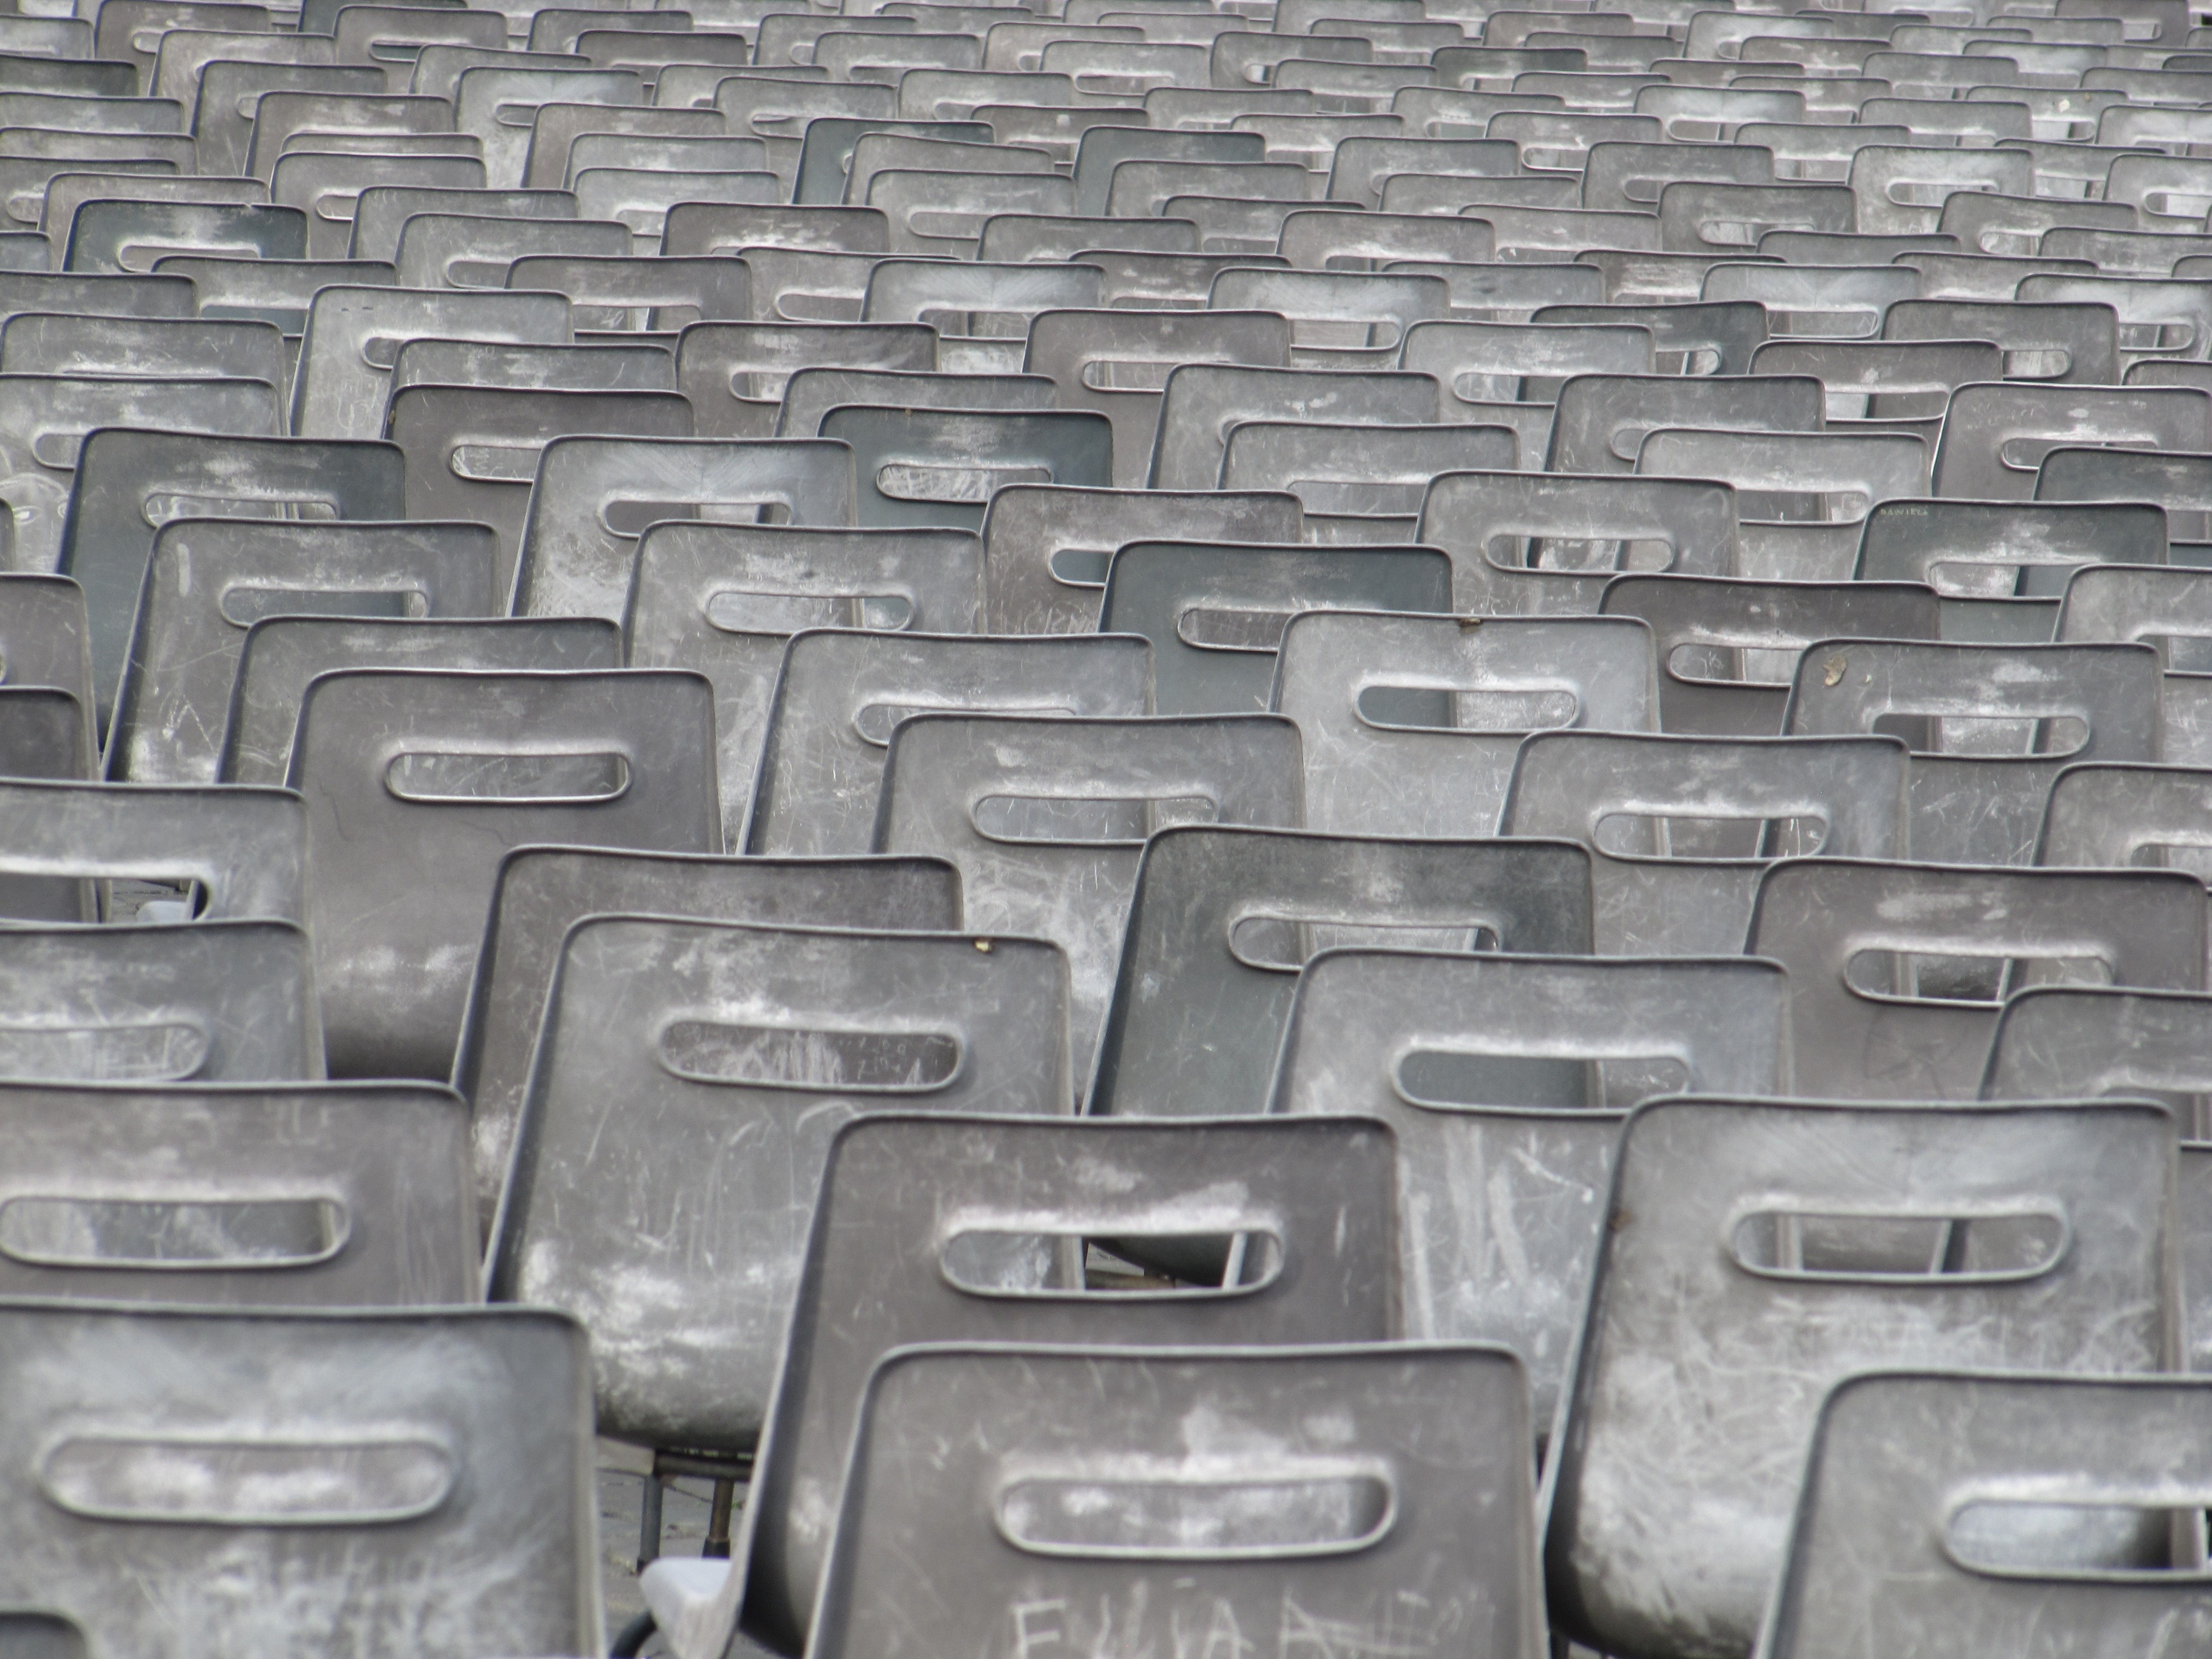
seating, cobblestone, wall, brick, material, tire, bumper, vatican, grey, chairs, tread, flooring, road surface, rows of chairs, automotive exterior, automotive tire, tire care